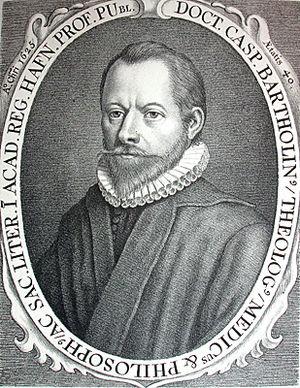
Caspar Bartholin le Vieux, né le 12 février 1585 à Malmø au Danemark et décédé le 13 juillet 1629, était un polymathe, acceptant finalement un professorat en médecine à l'université de Copenhague en 1613. Il a plus tard, enseigné la théologie dans la même université.